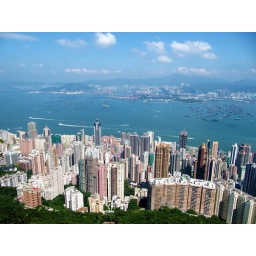
A beautiful clear day walking around the Peak. Stunning views north.